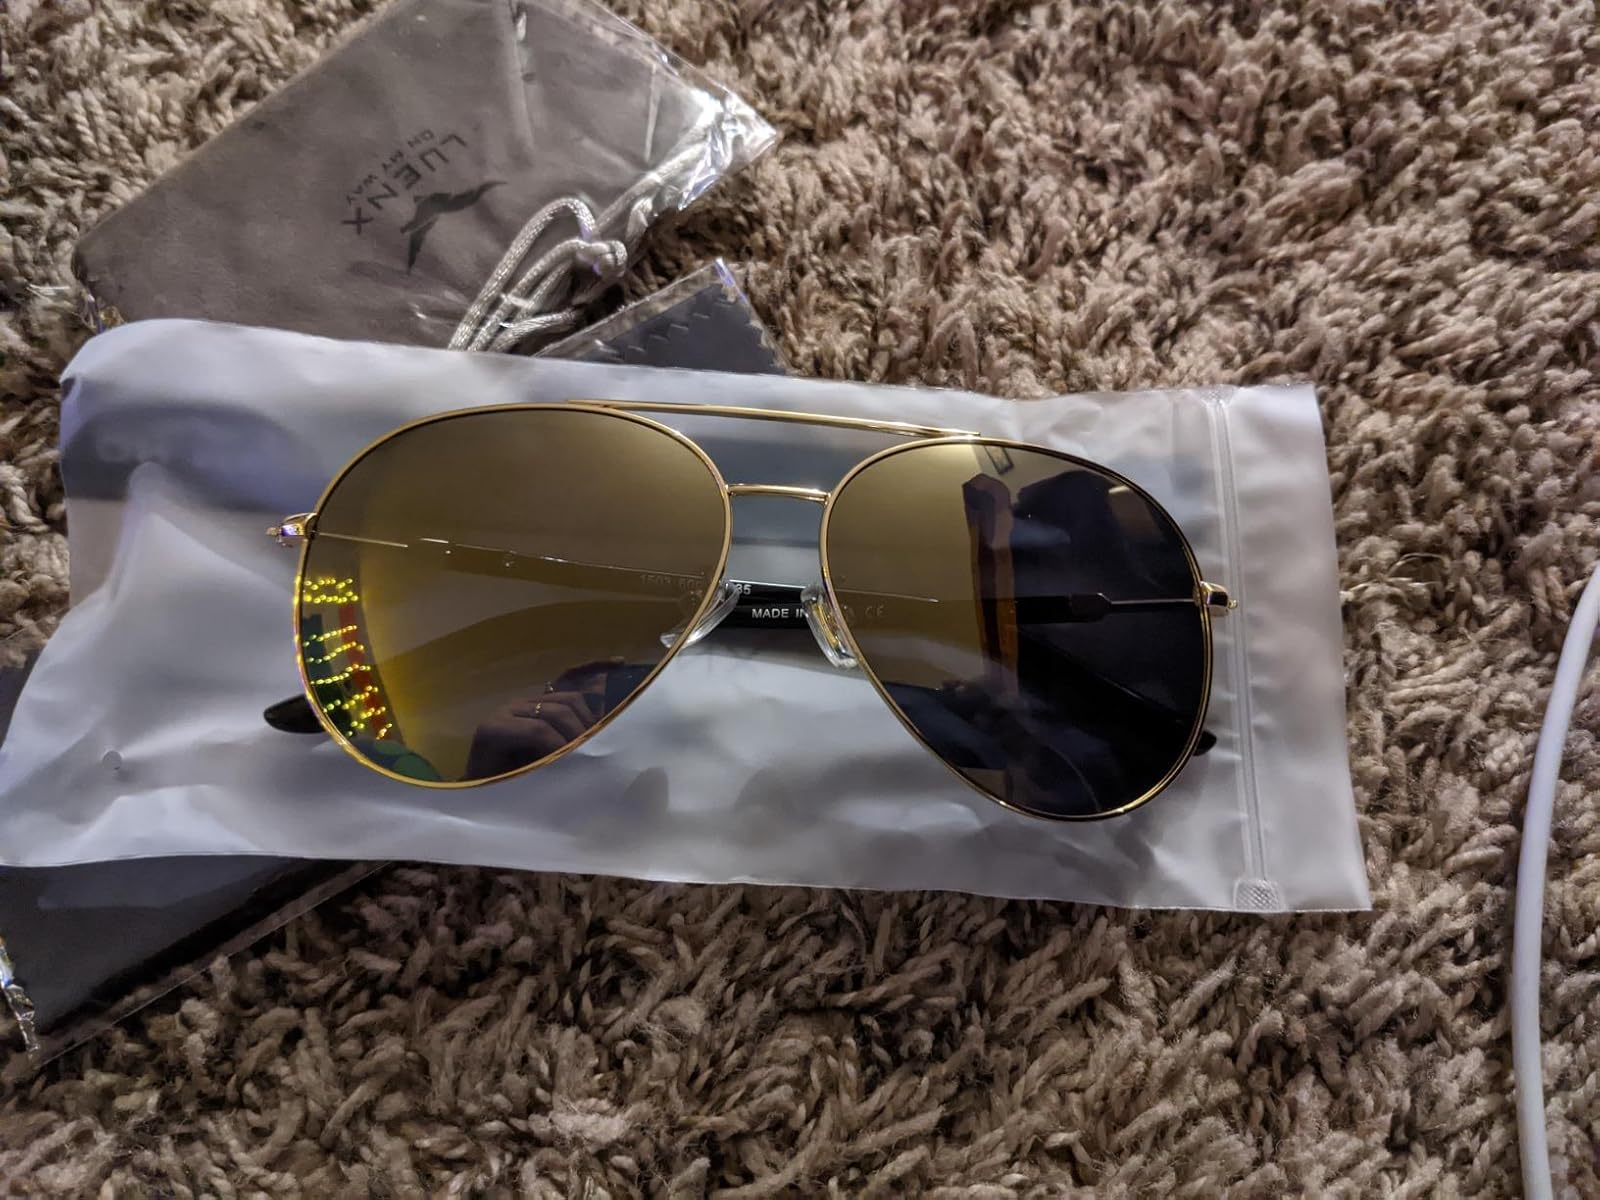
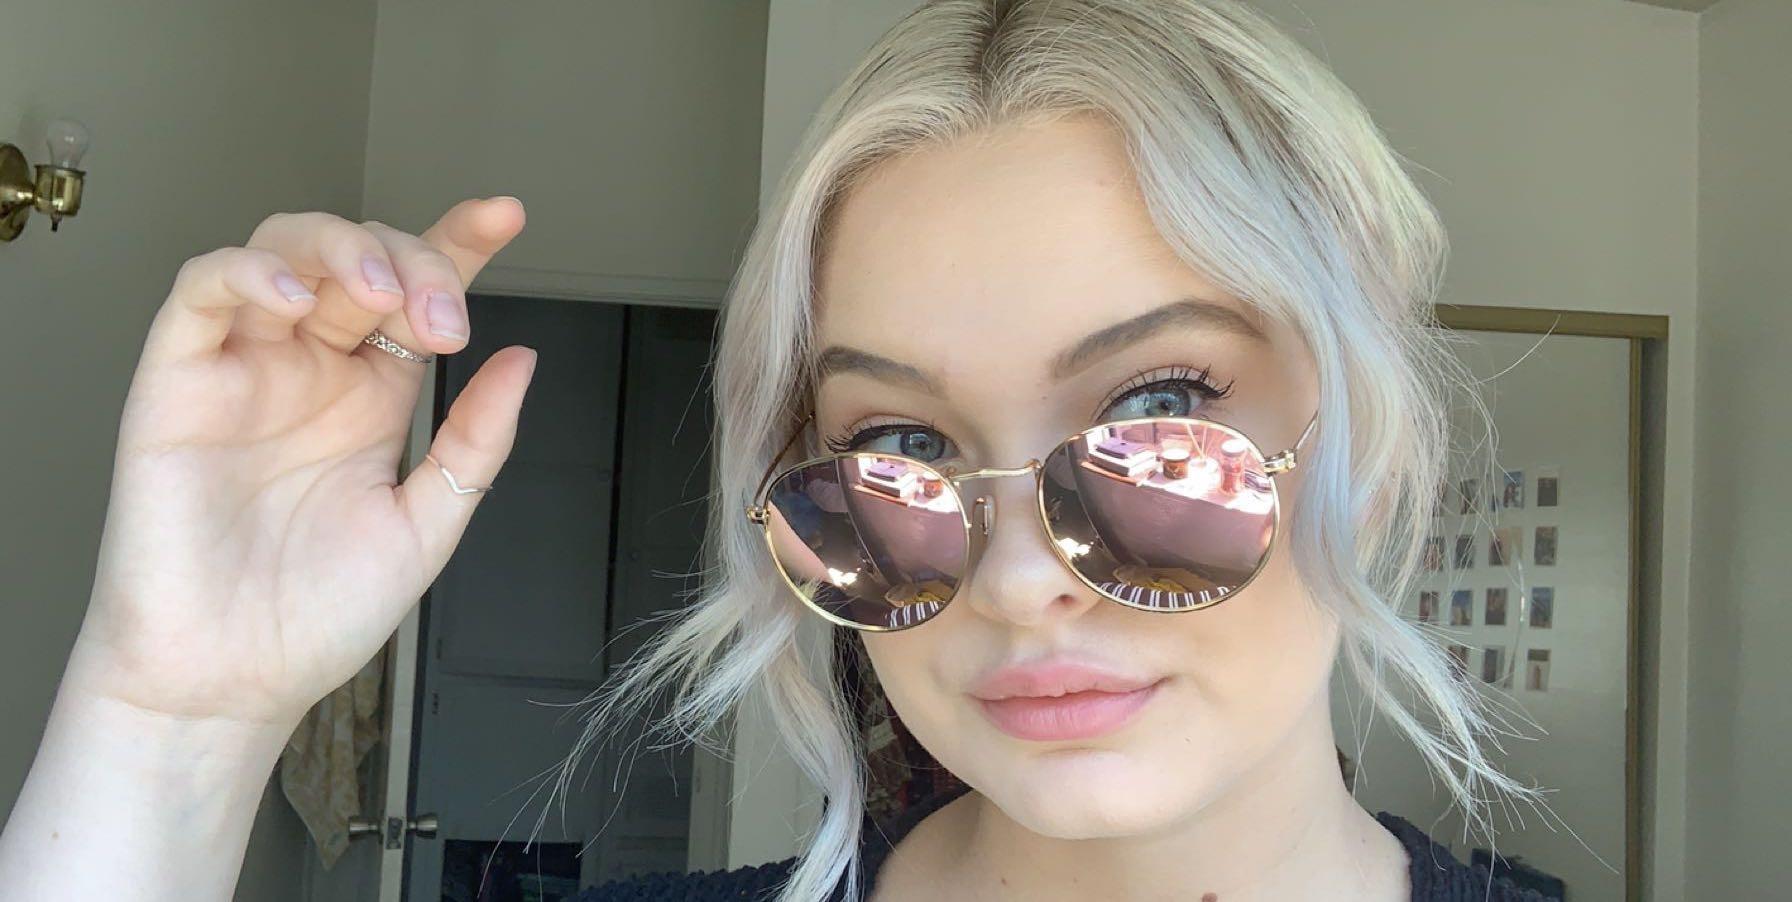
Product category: accessories_sunglasses
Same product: no